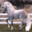
Label: horse